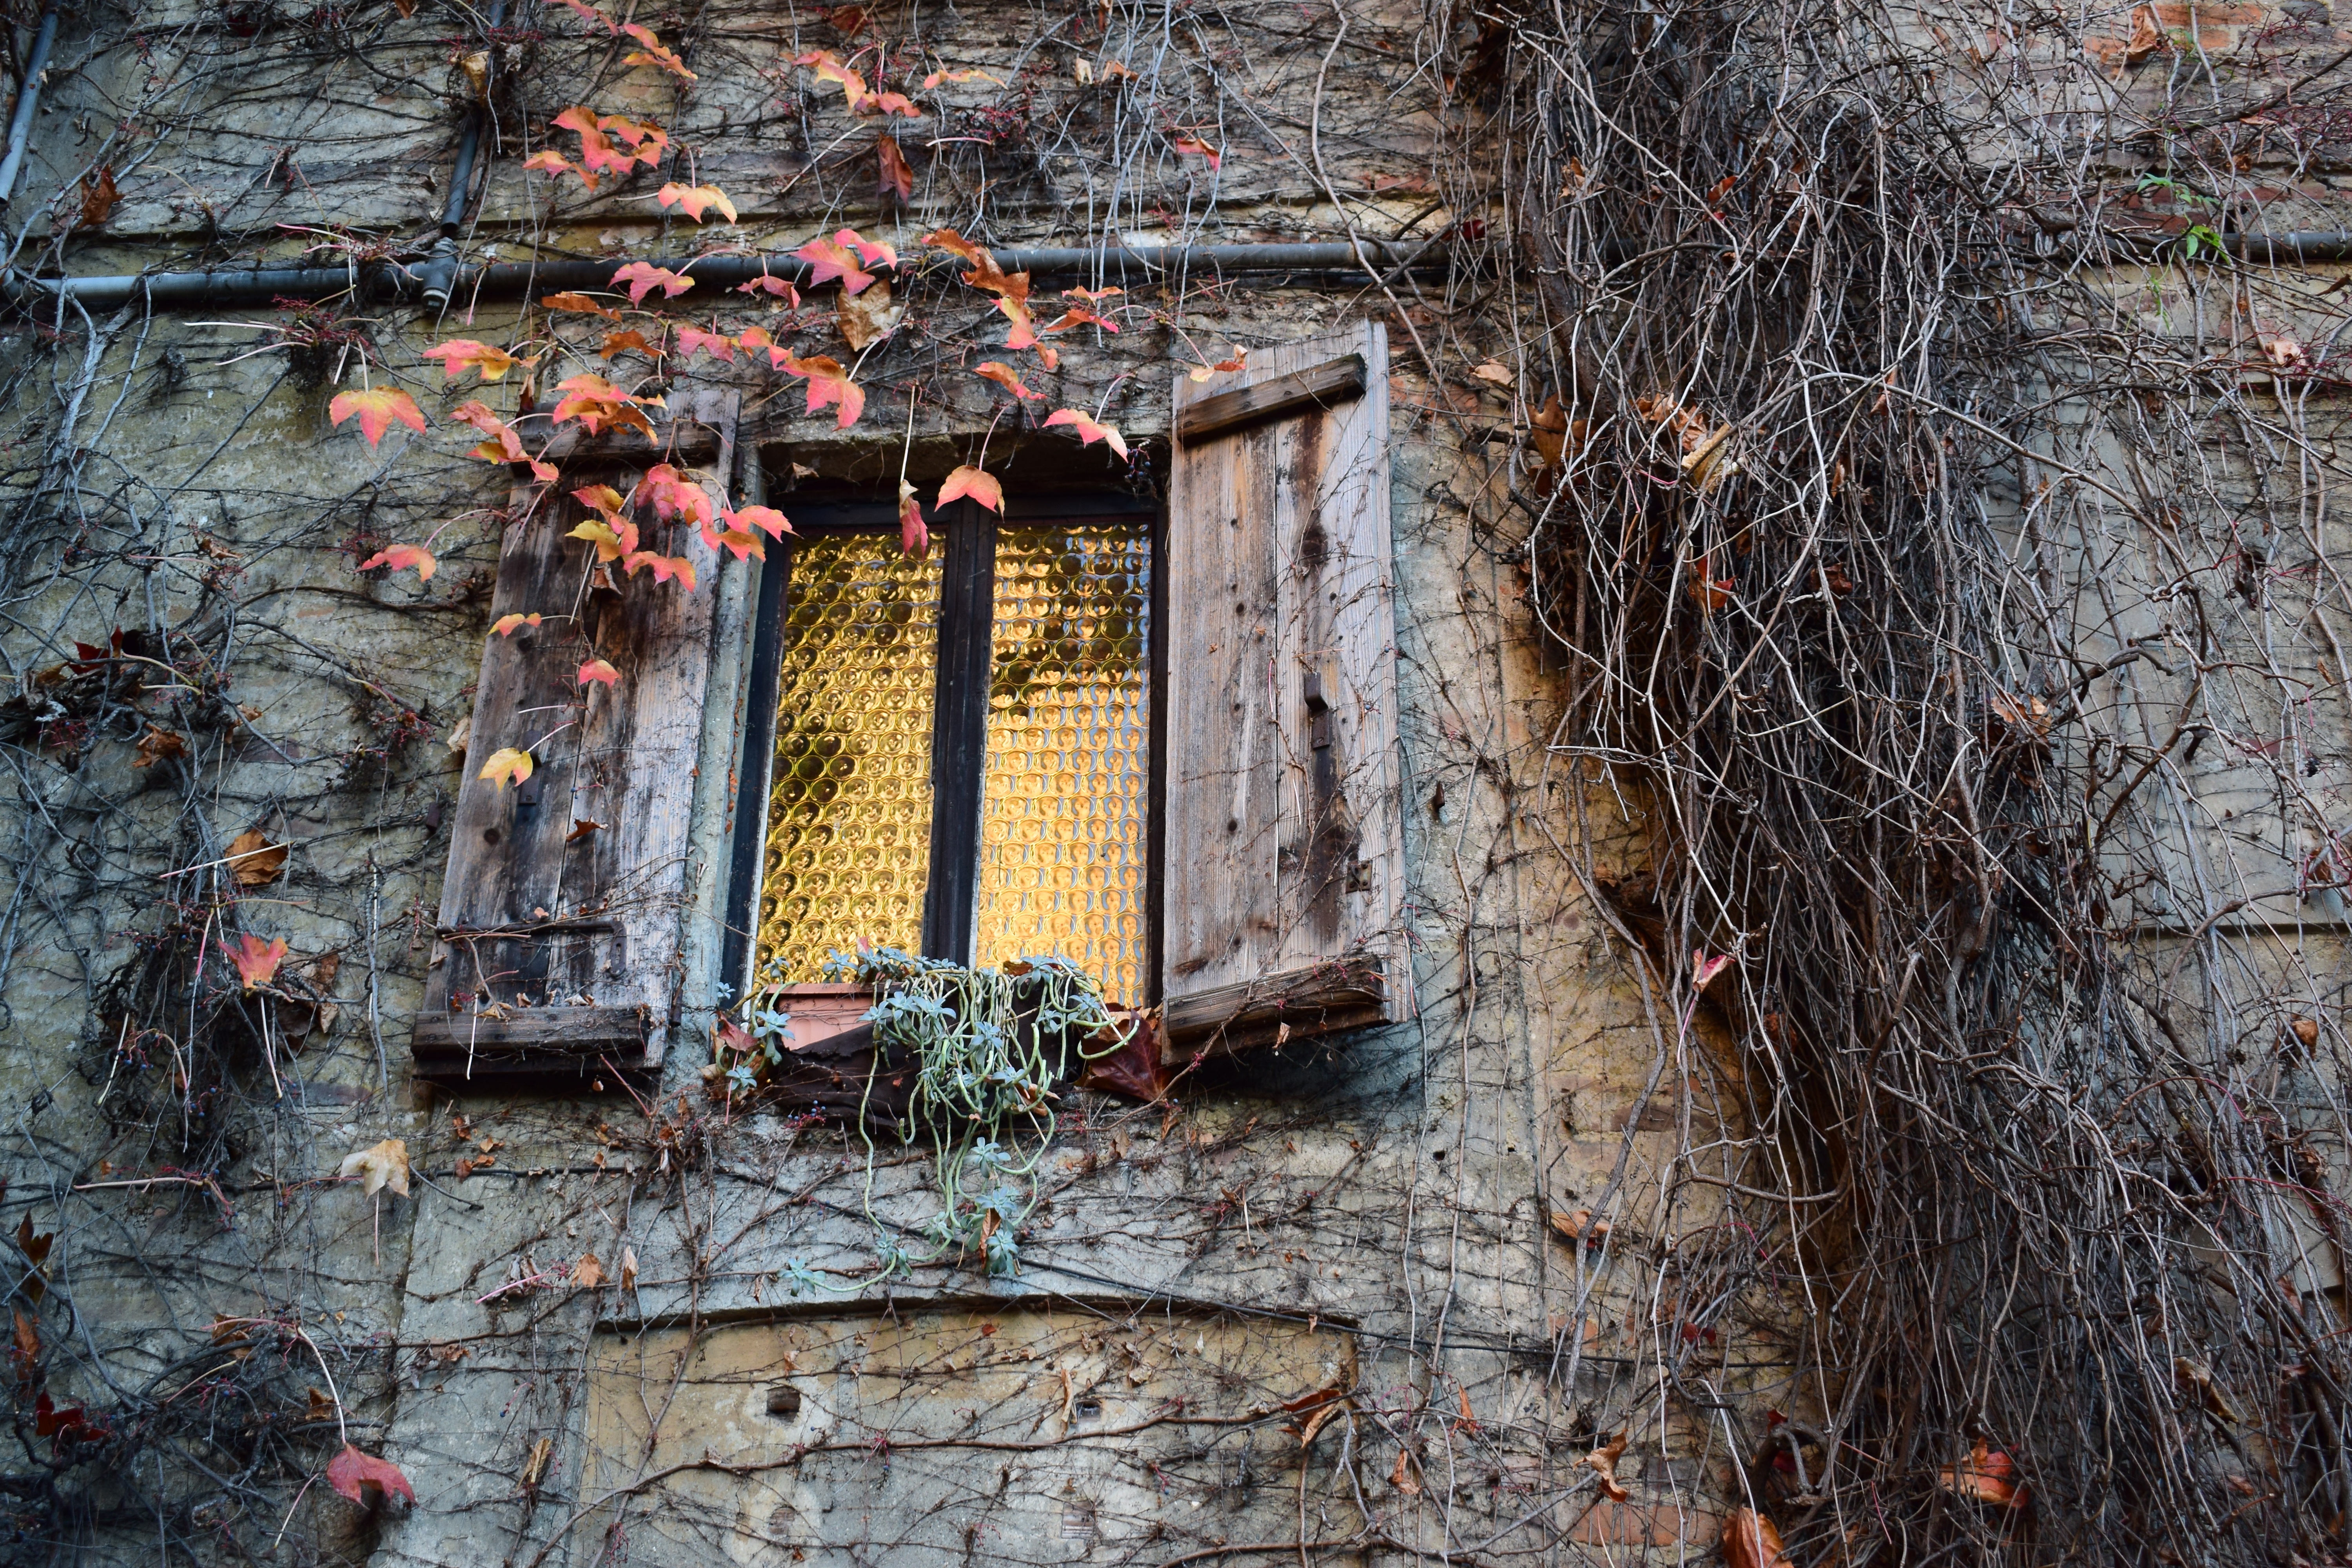
wood, house, wall, autumn, ruins, shrine, urban area